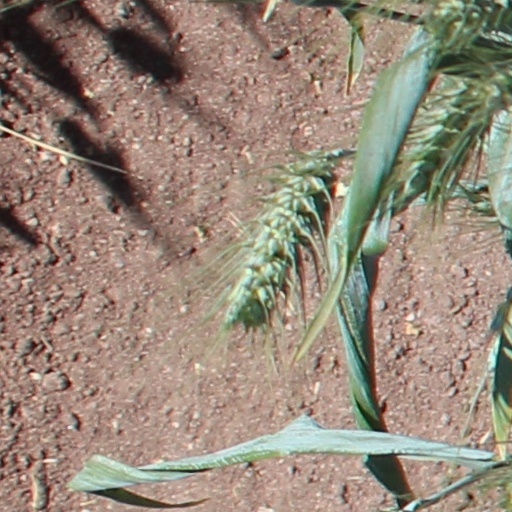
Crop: wheat